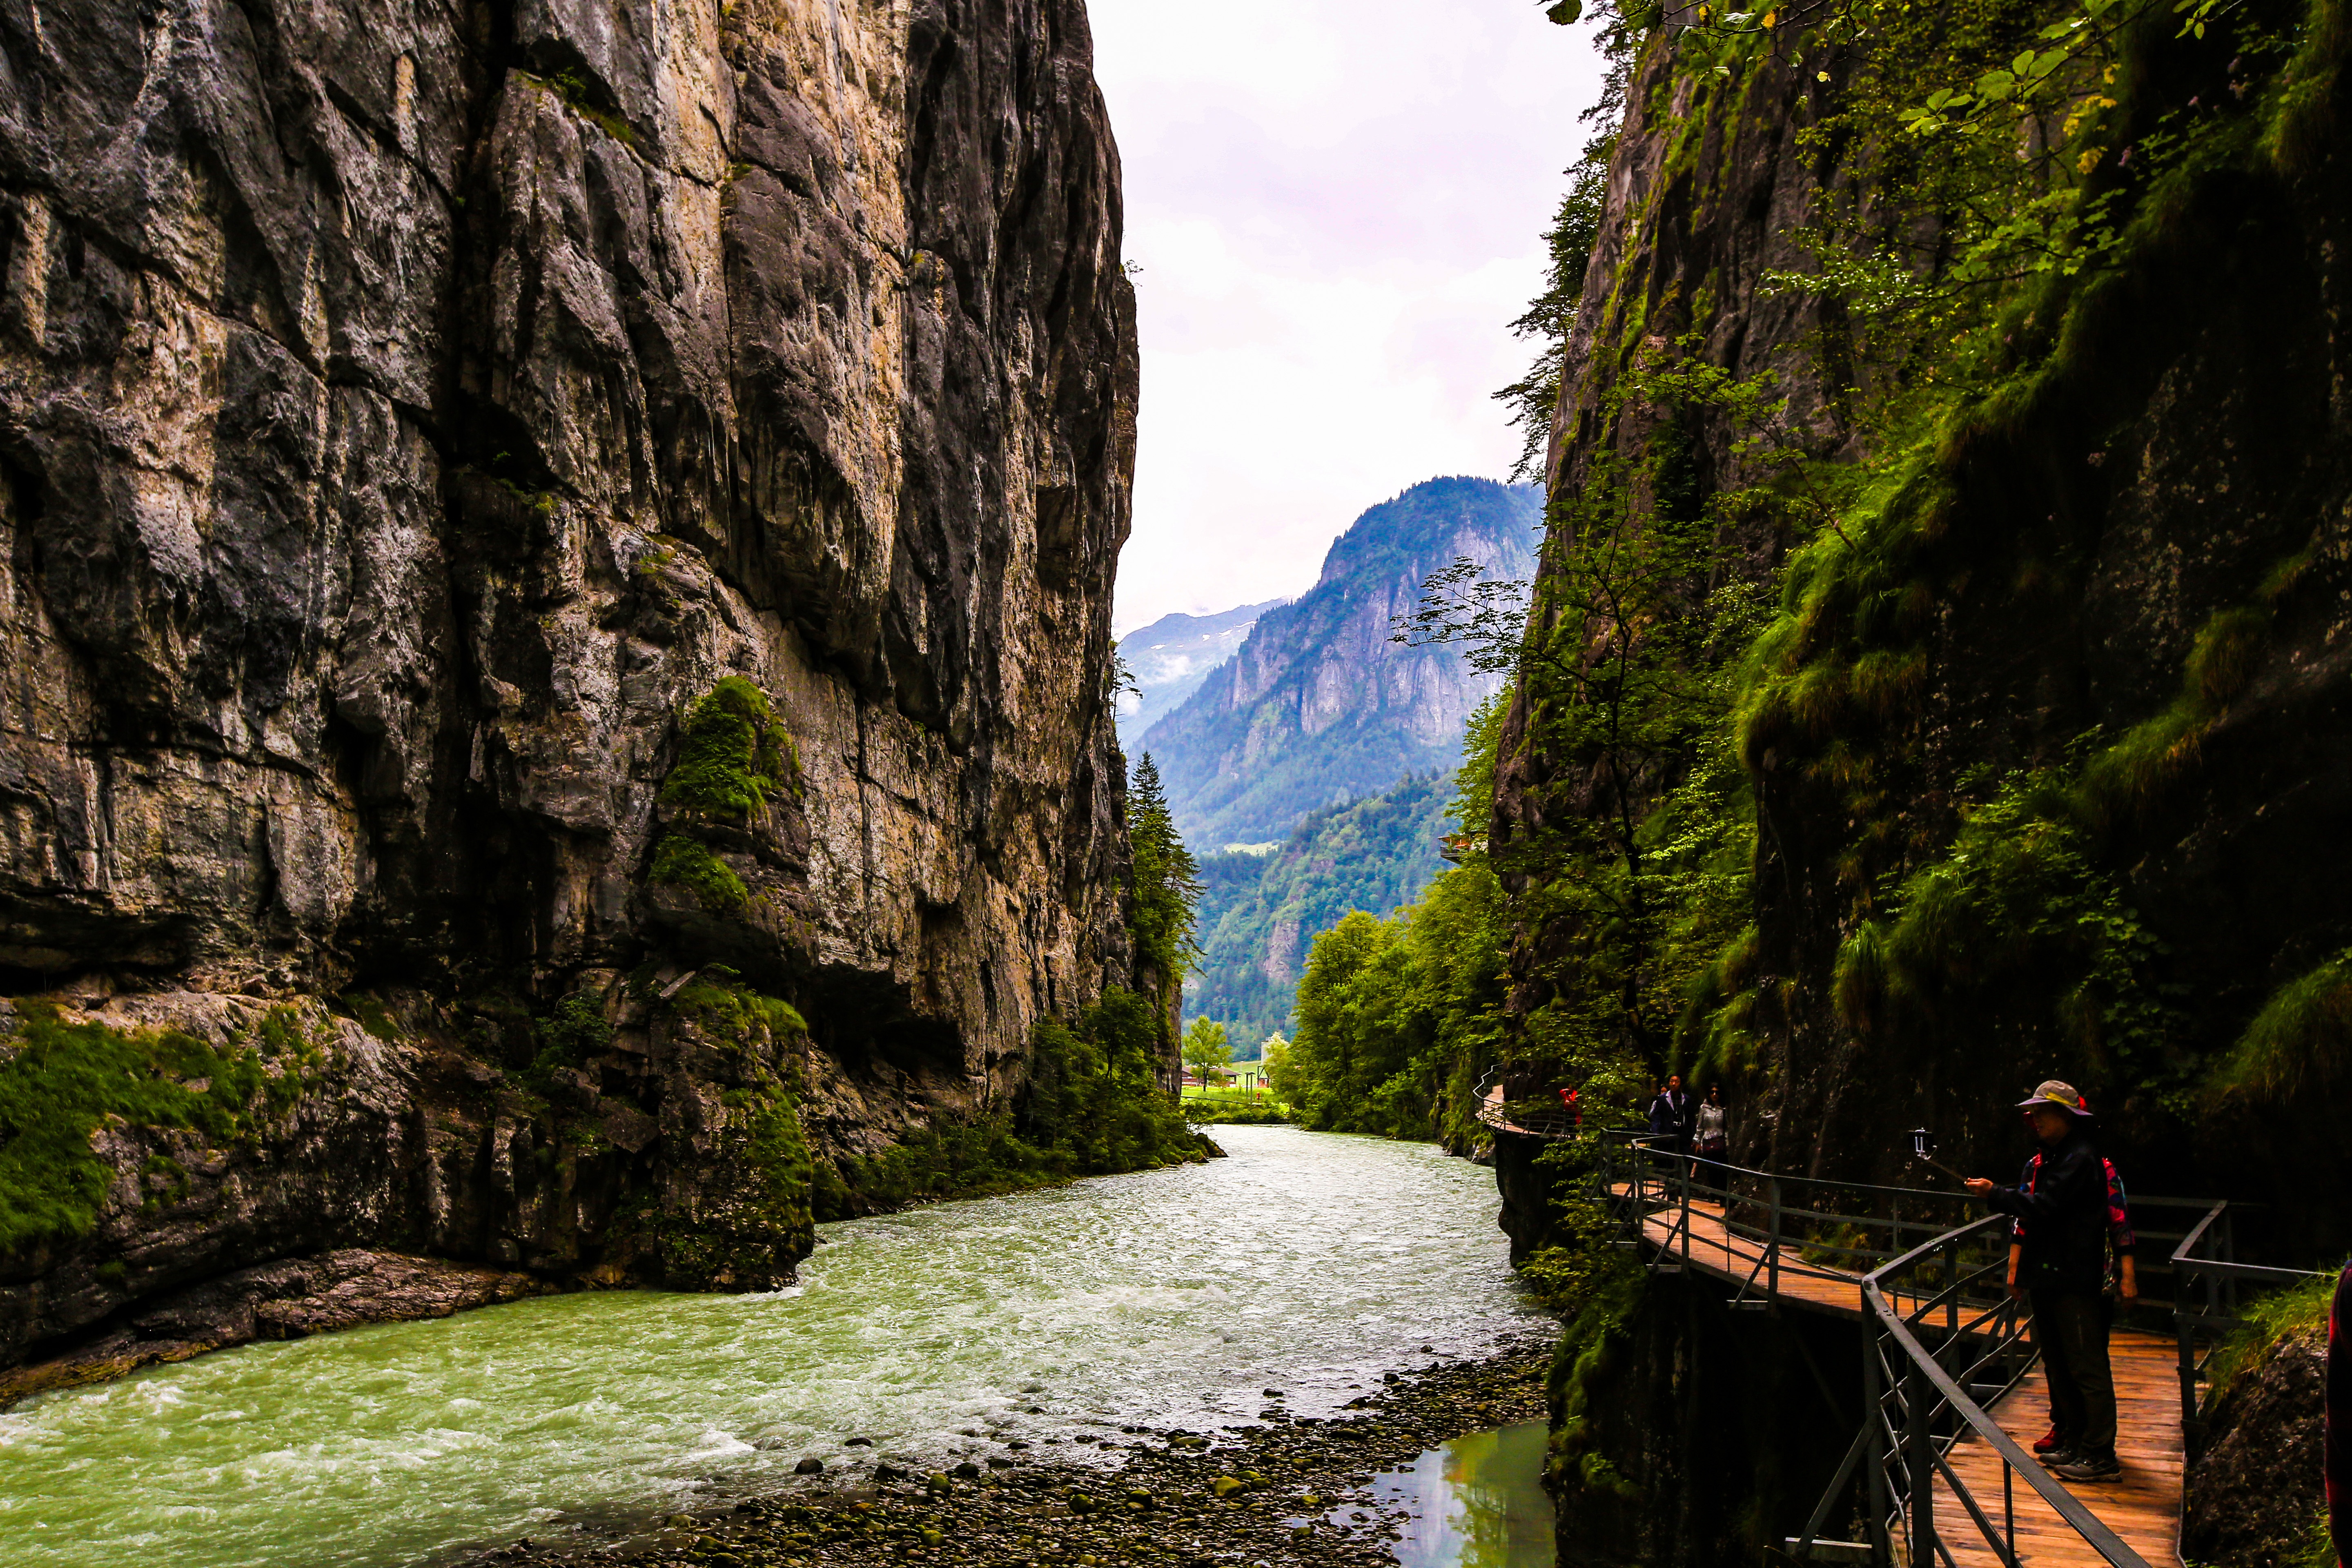
tree, nature, rock, river, valley, formation, cliff, jungle, fjord, terrain, swiss, water feature, landform, steno rachel berg, re schoorl lou hutt gorge, geographical feature